Henry Ward (architect)

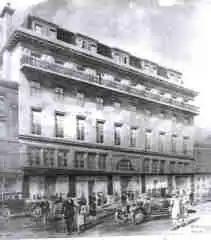
Plummer Roddis building in 1927

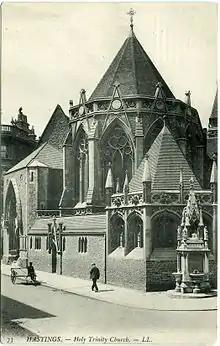
Holy Trinity, Hastings: Ward added the Lady Chapel in 1907

Henry Ward ARIBA ( – 9 September 1927) was a British architect who designed many large public buildings in and around Hastings, East Sussex, some of which are listed buildings.